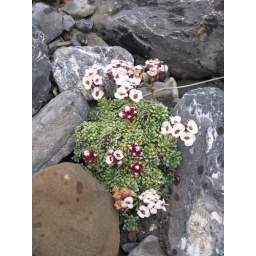
More flowers along the river bank in Thorang Phedi, Annapurna Circuit. Nepal